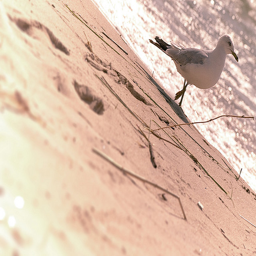
an image of a pigeon walking on the sand at the beach
A seagull walking next to the shoreline on a beach.
A bird on a beach next to the ocean.
A lone bird walks on the beach next to the tide.
There is a bird walking on the shore line